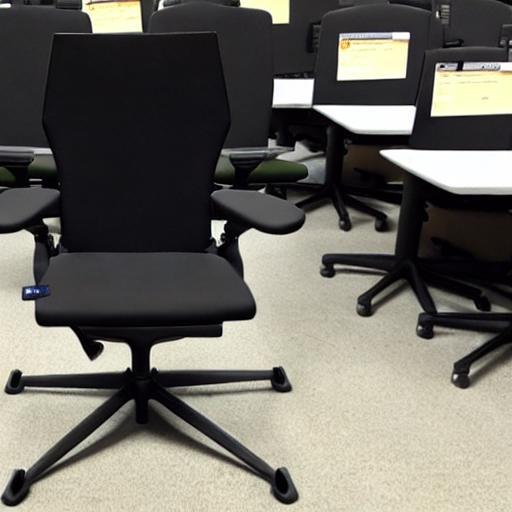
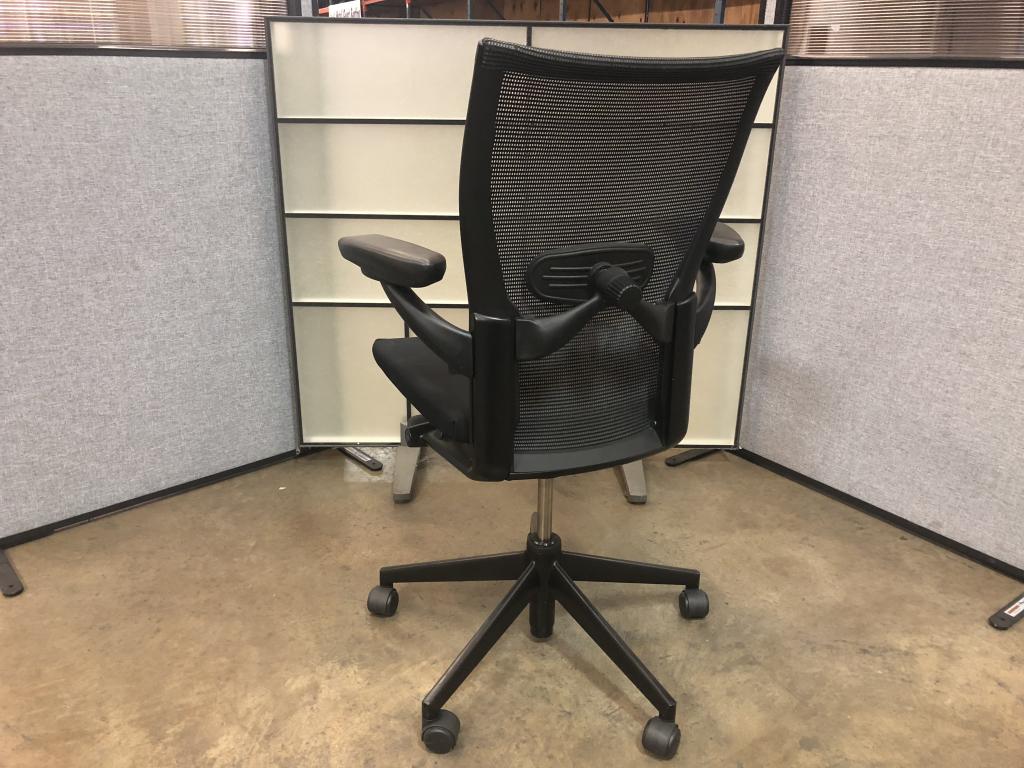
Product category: items_chair
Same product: no